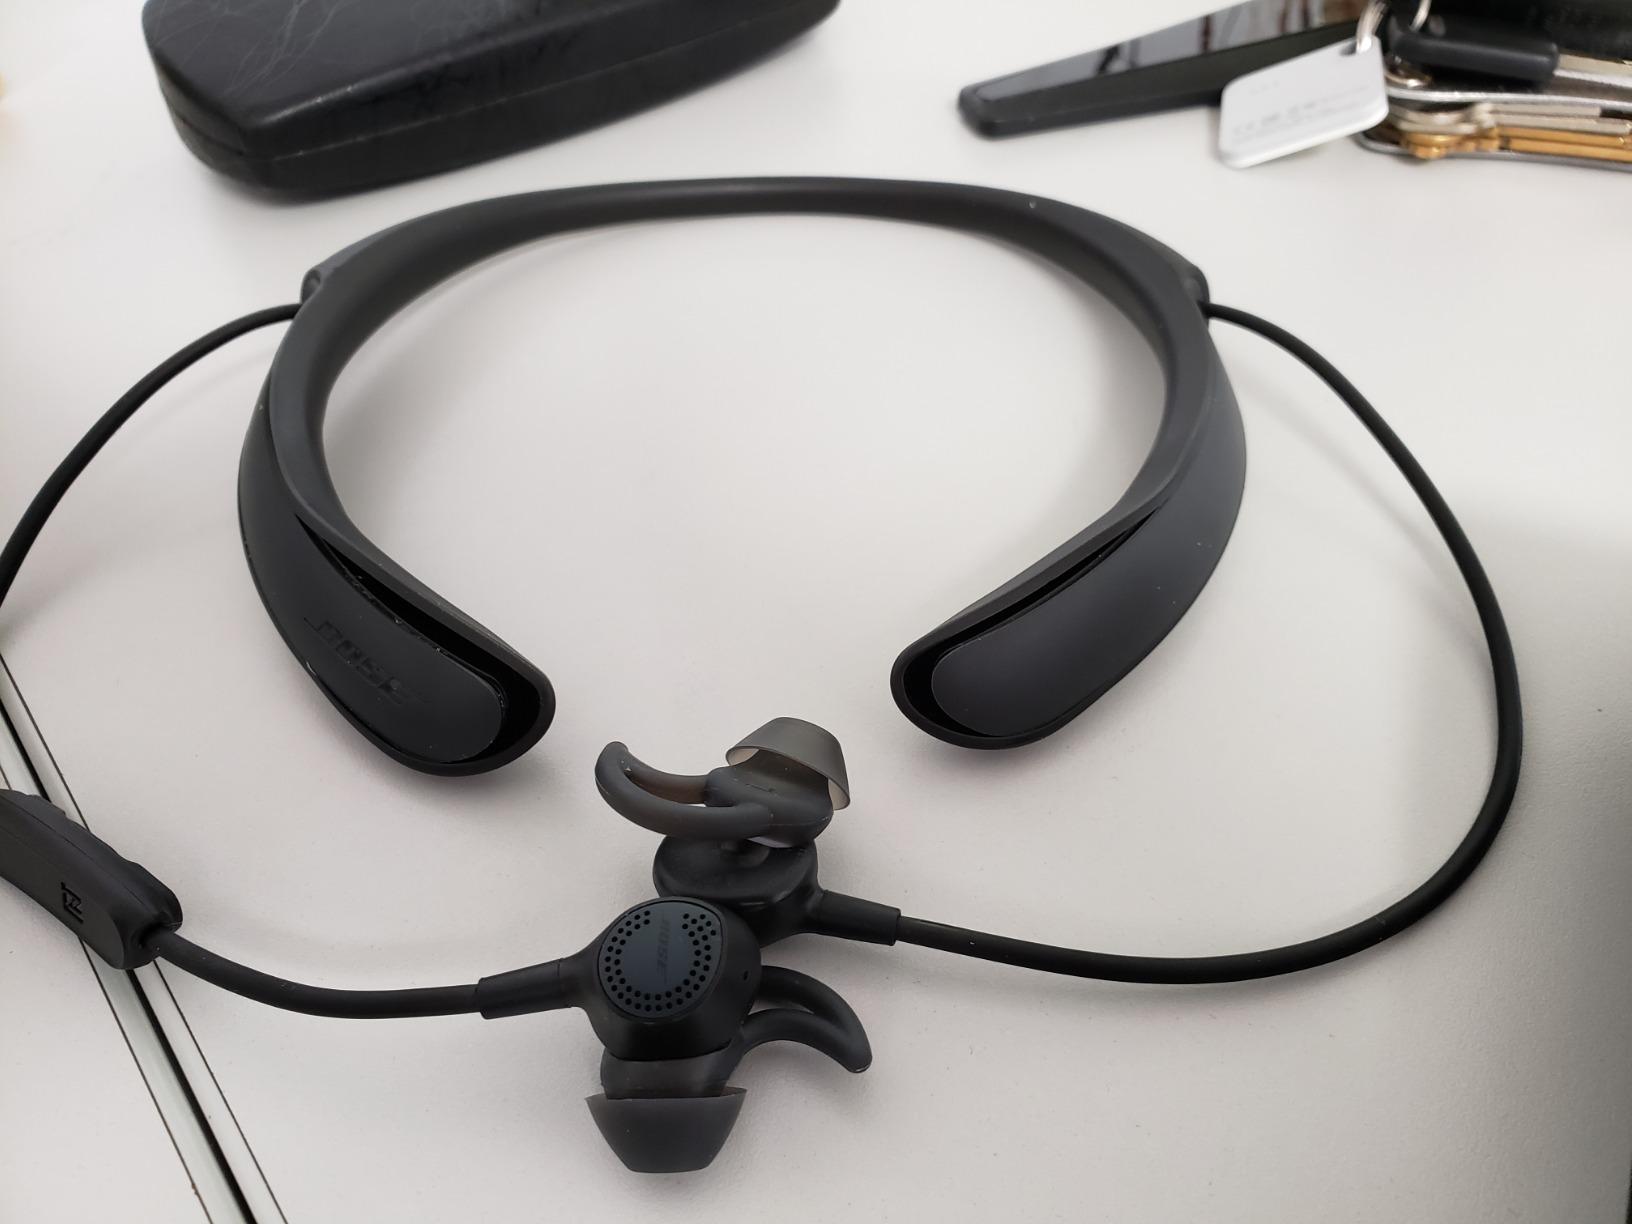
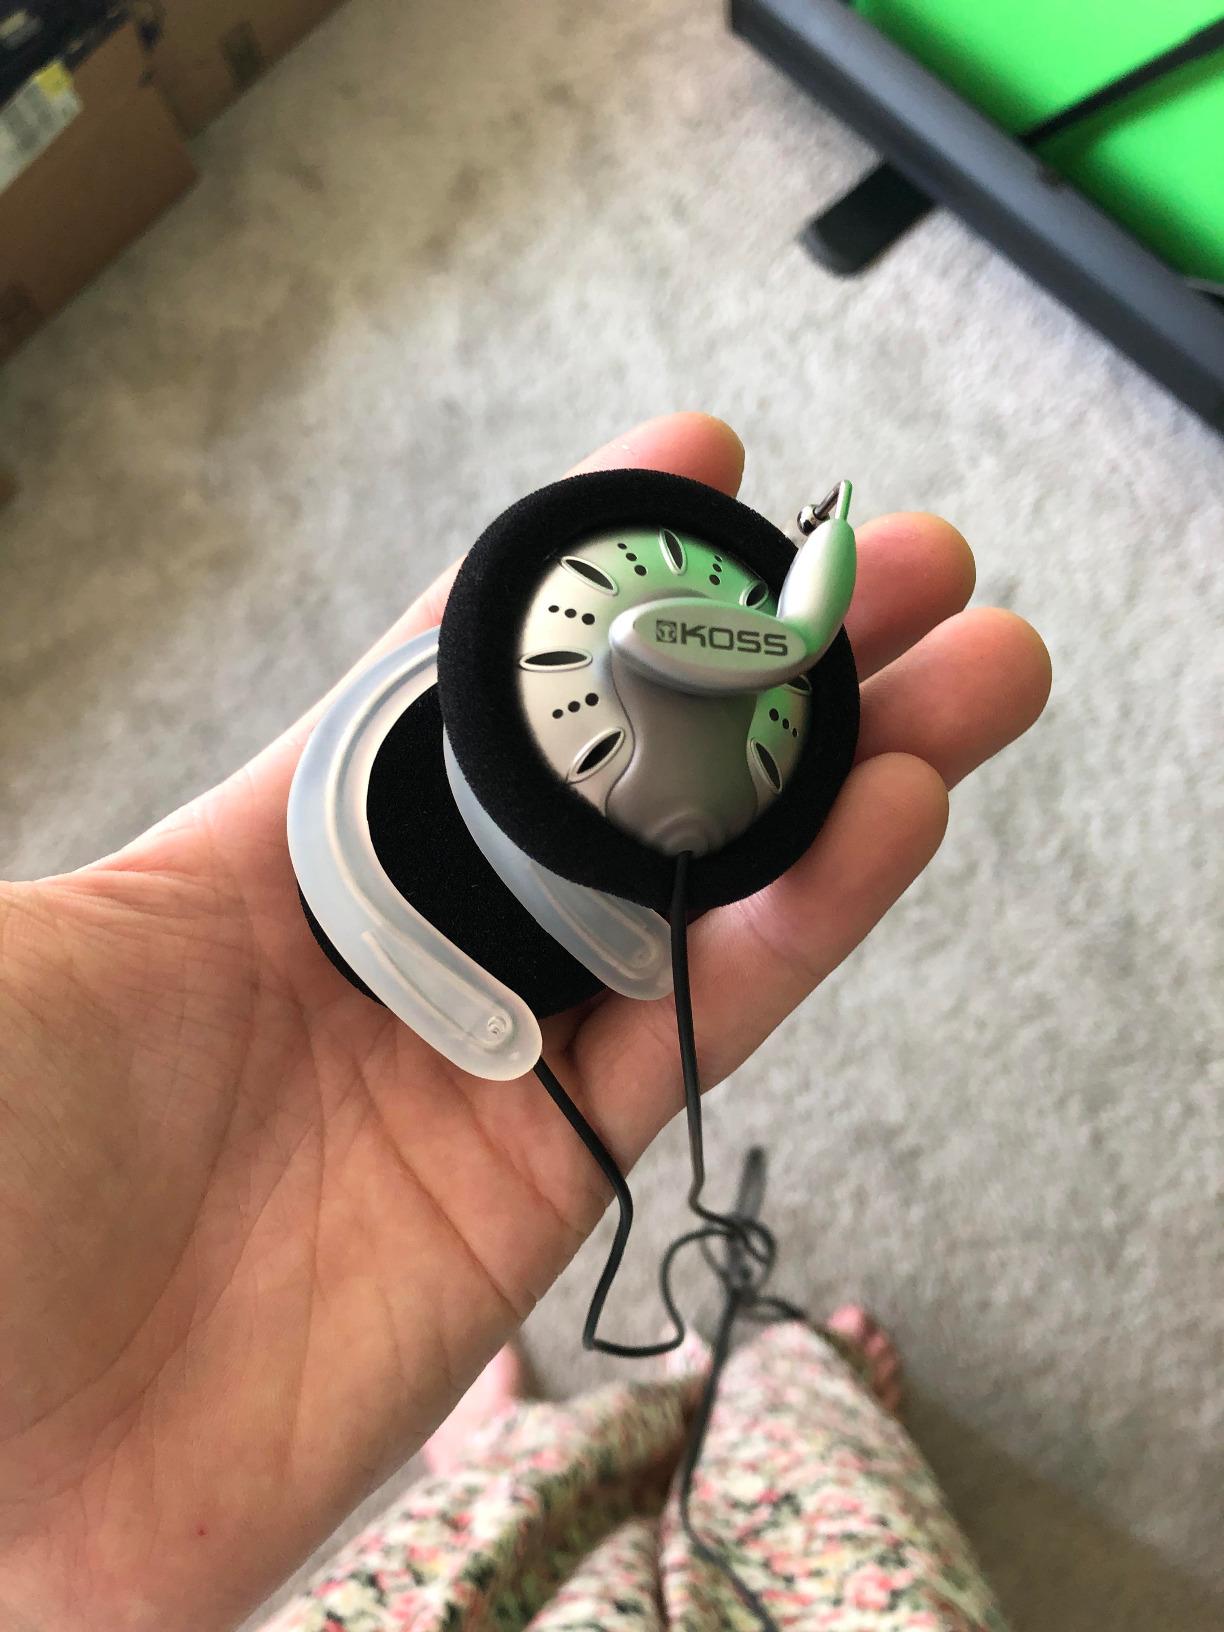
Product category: headphones
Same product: no